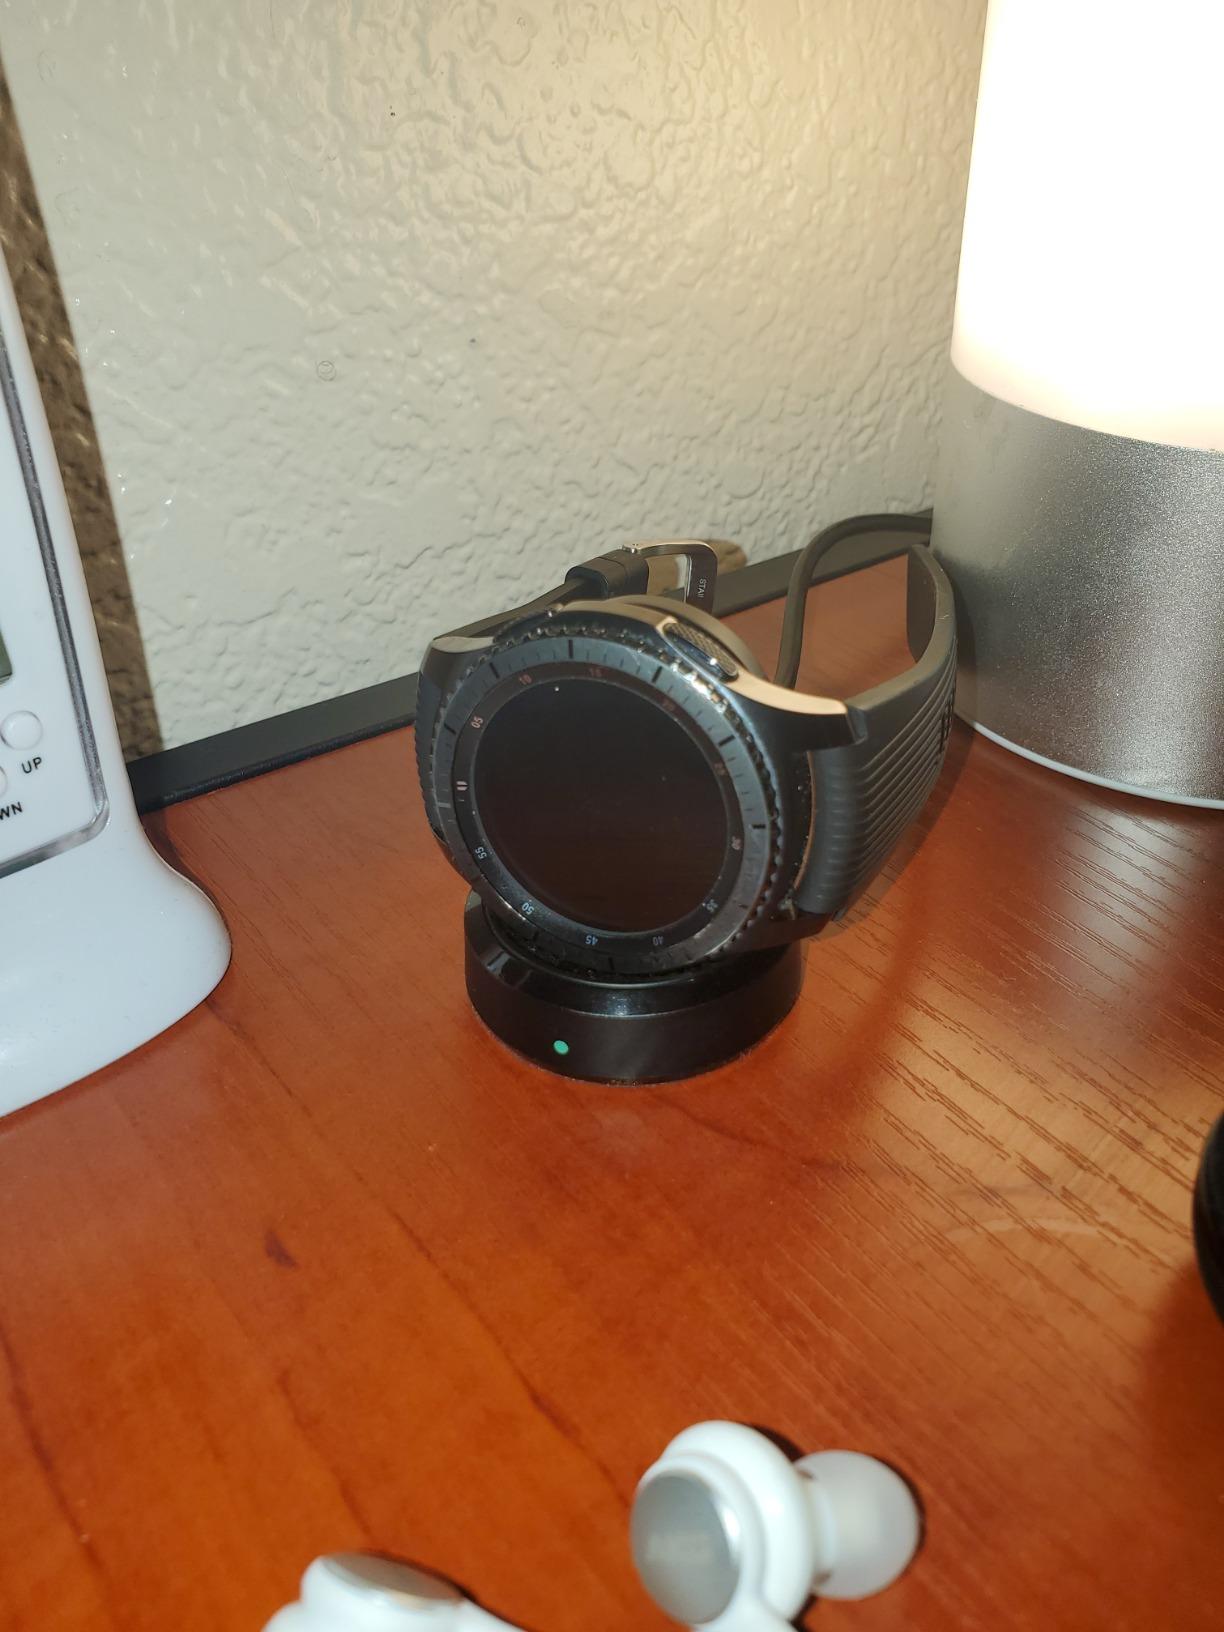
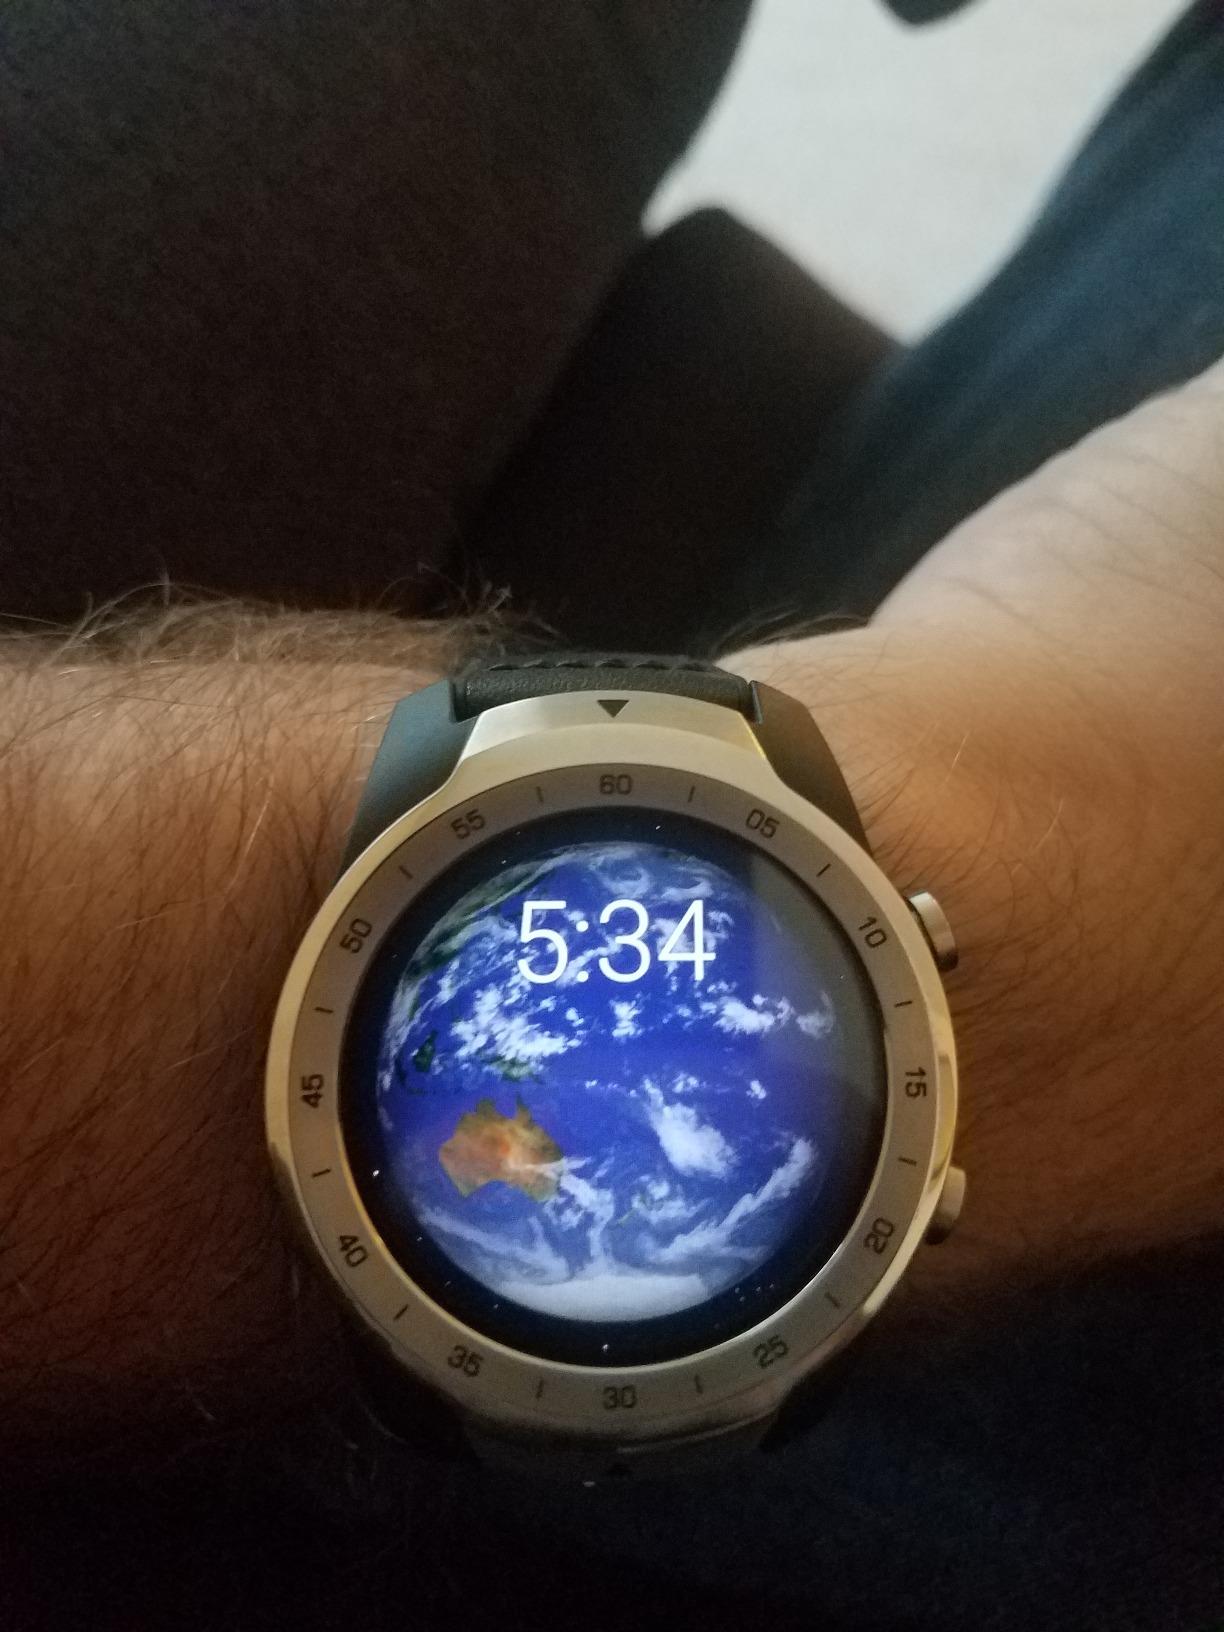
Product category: smartwatch
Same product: no